Stamford Raffles

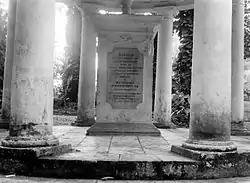
The memorial to Olivia Mariamne Raffles, Raffles's first wife, erected by him along the Kanarielaan in the National Botanical Gardens (now the Bogor Botanical Gardens). Raffles re-landscaped these gardens, which were established in 1744 in Buitenzorg (now Bogor), West Java.

During his lieutenant-governorship, Raffles placed some restrictions on the local slave trade in line with wider British policy across its Asian territories, although slavery remained widespread and Raffles himself was served by a large retinue of slaves at his official residences in Java. Raffles also attempted a replacement of the Dutch system of forced agricultural deliveries-in-kind with a cash-based land tenure system of land management, probably influenced by the earlier anti-feudal critiques of Dirk van Hogendorp He was advised by a holdover from the previous Dutch regime on Java, the president of the High Court of Java, Herman Warner Muntinghe, especially in the matter of the reform of the public finances of the colony, and its system of taxation.